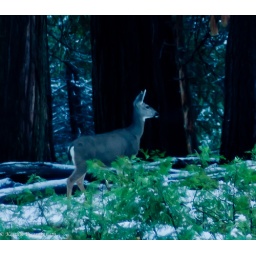
Wildlife in Yosemite. Spotted them during a hike to mirror lake from Ahwahnee lodge